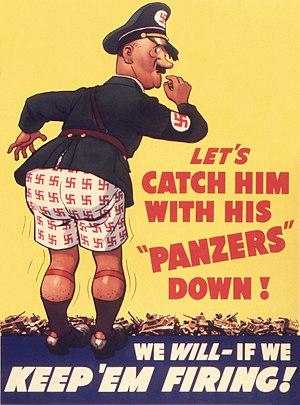
Une caricature d'Adolf Hitler avec un caleçon couvert de croix gammée. En arrière-plan, on aperçoit des tanks détruits."
Adolf Hitler [ˈadɔlf ˈhɪtlɐ] est un idéologue et homme d'État allemand, né le 20 avril 1889 à Braunau am Inn en Autriche-Hongrie et mort par suicide le 30 avril 1945 à Berlin. Fondateur et figure centrale du nazisme, il prend le pouvoir en Allemagne en 1933 et instaure une dictature totalitaire, impérialiste, antisémite et raciste désignée sous le nom de Troisième Reich.